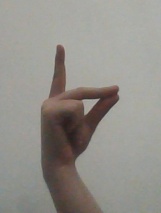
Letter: ta